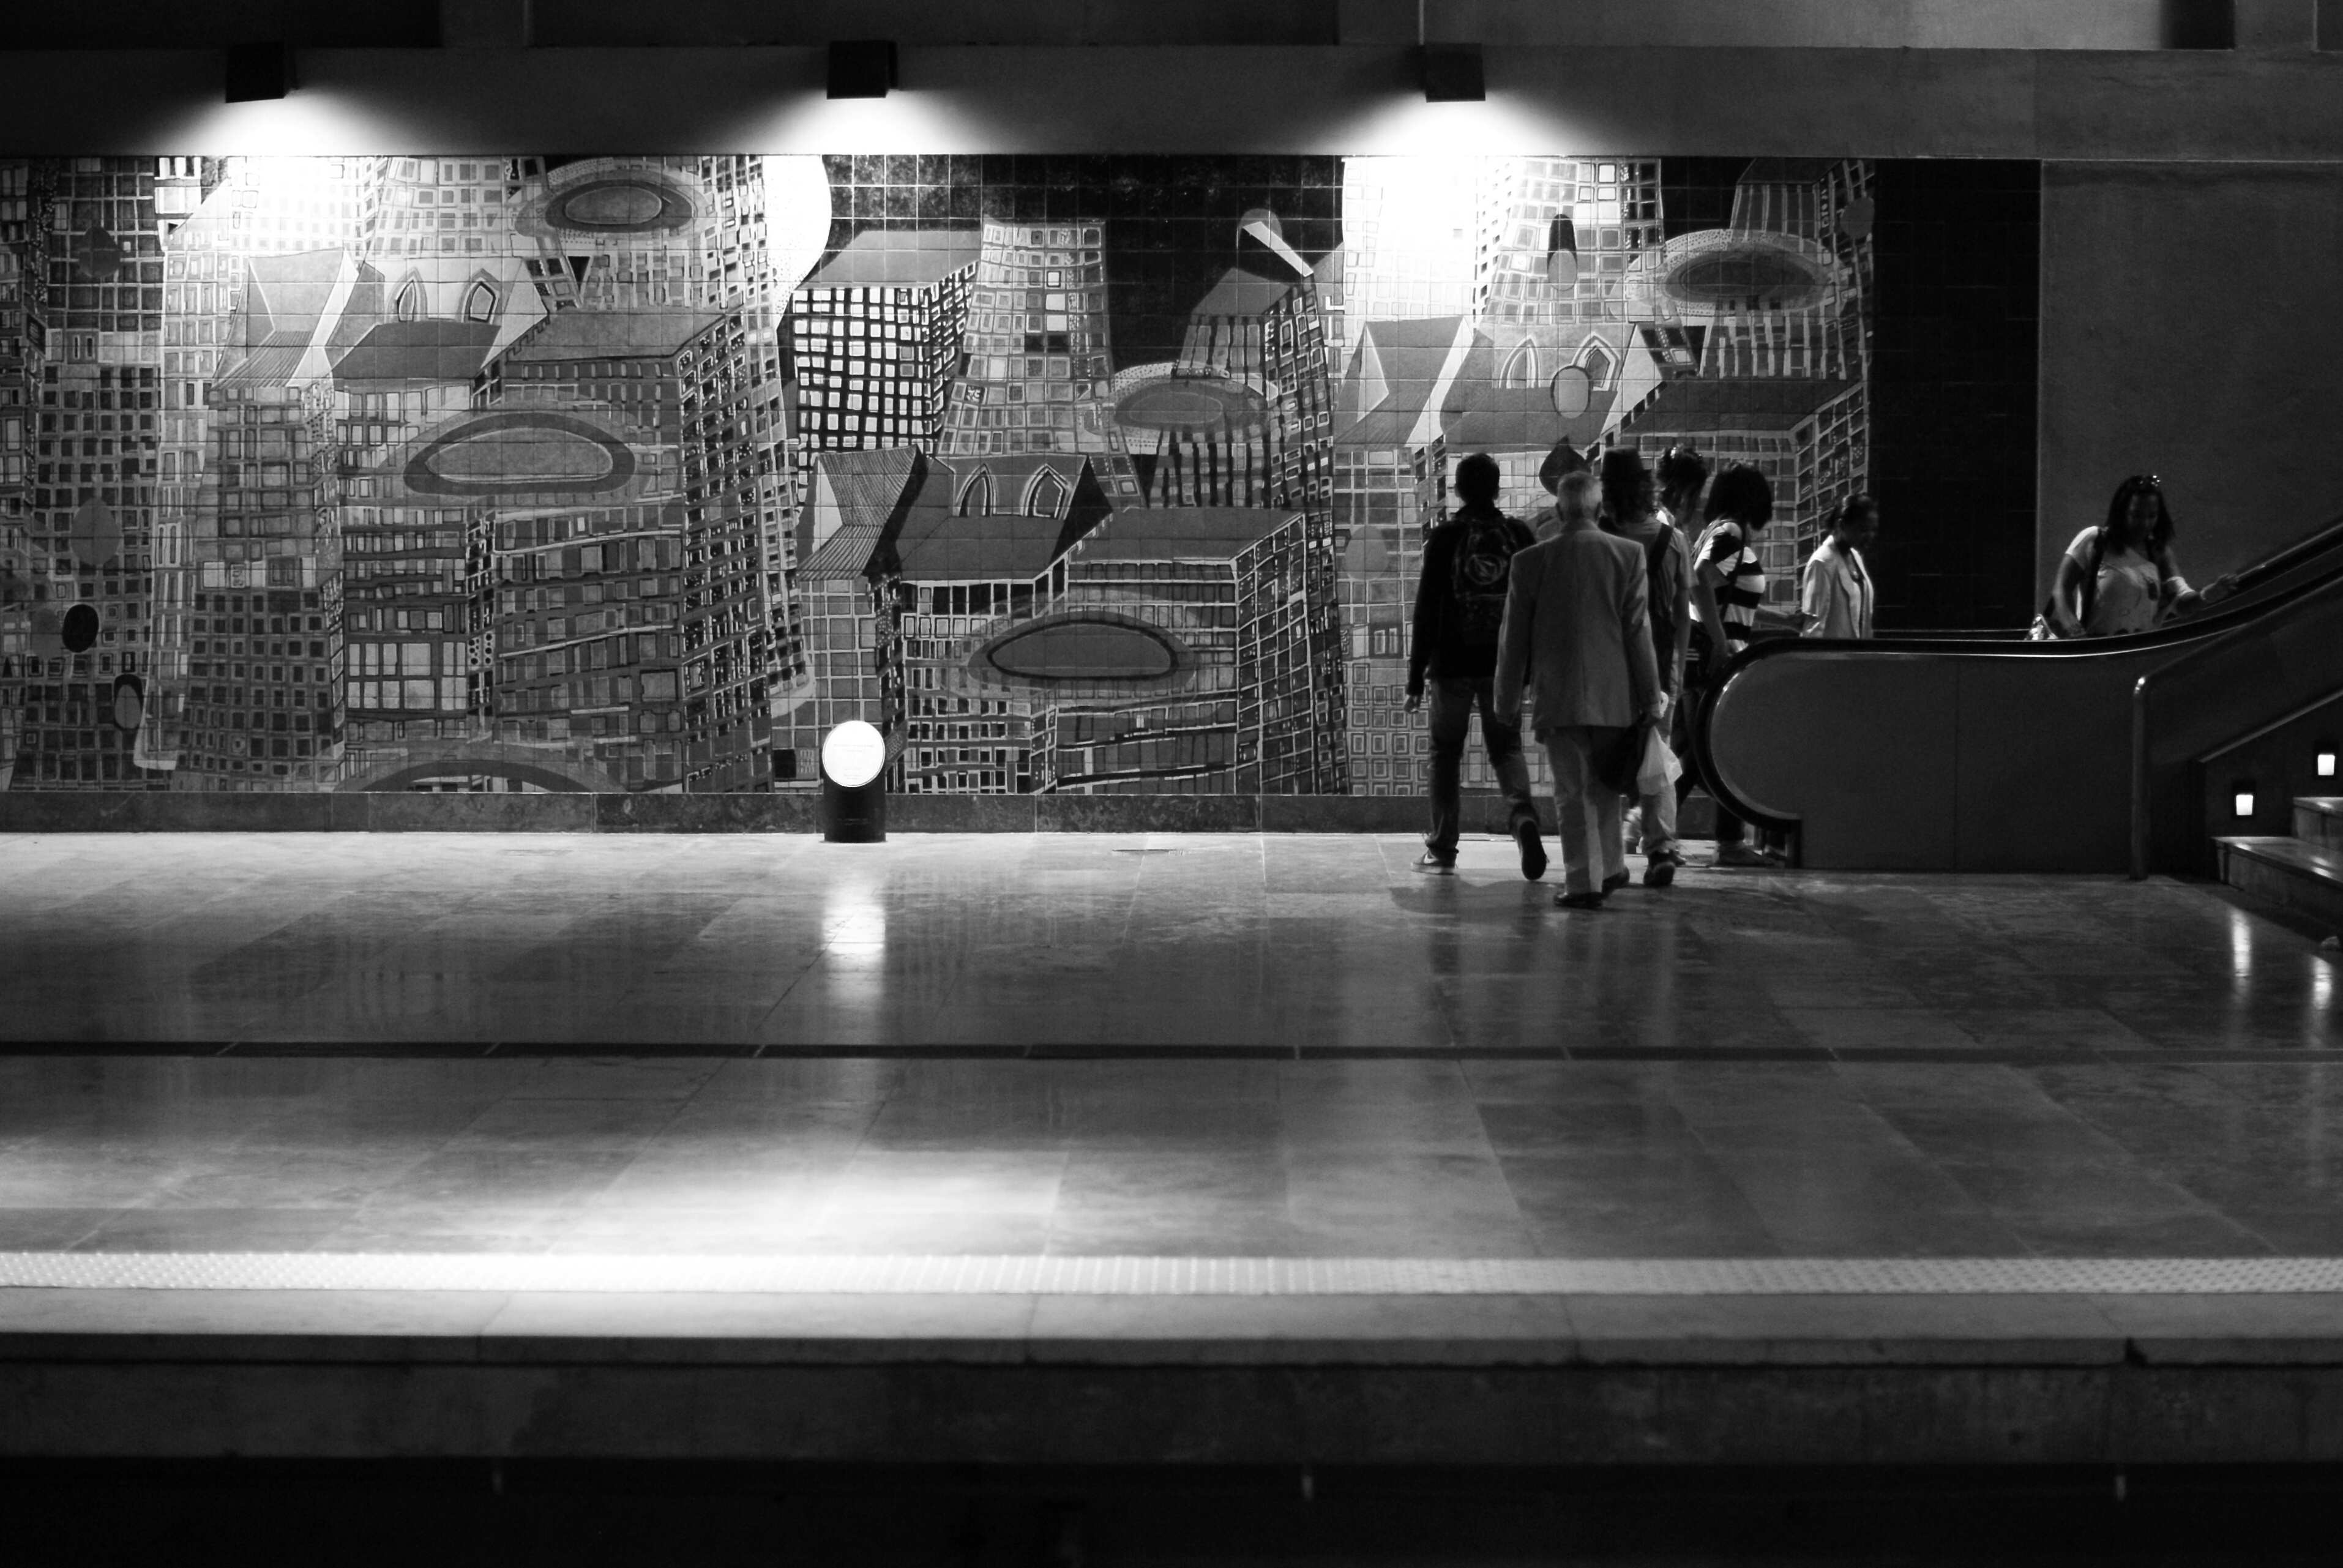
creative, light, black and white, people, white, street, night, photography, tube, urban, social, subway, metro, underground, dslr, line, lens, darkness, black, monochrome, streetphotography, bw, blackandwhite, blackwhite, streets, best, 50mm, moments, mirror, public, photograph, prime, sony, pretoebranco, rua, streetphoto, branco, shape, lisboa, lisbon, moment, unposed, decisive, souls, pretobranco, preto, sp, dslra200, pb, inpublic, fotografiaderua, streetmoments, lavinha, sal50f18, a200, metropolitano, joao, monochrome photography, film noir